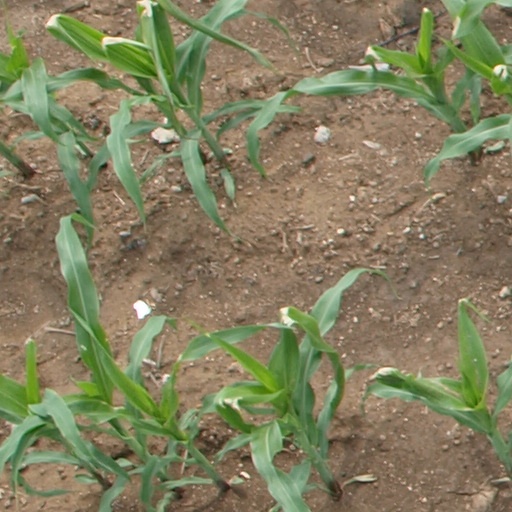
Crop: maize; corn